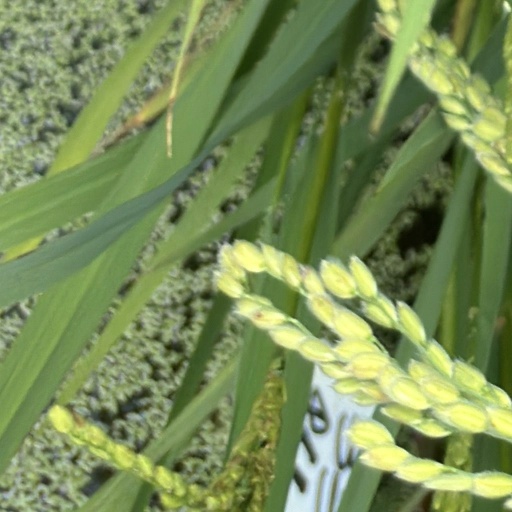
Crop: rice